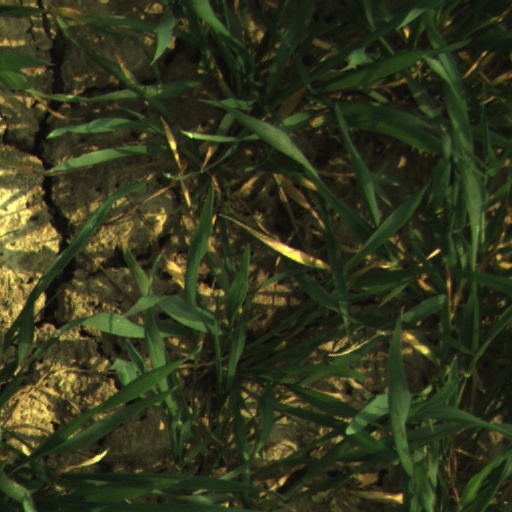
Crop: wheat